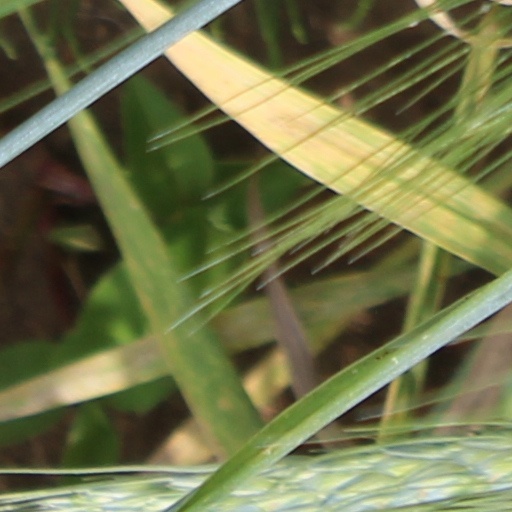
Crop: wheat